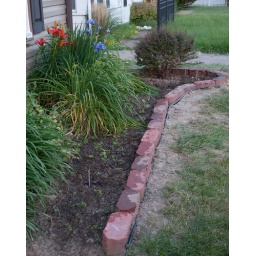
front bed beside the door